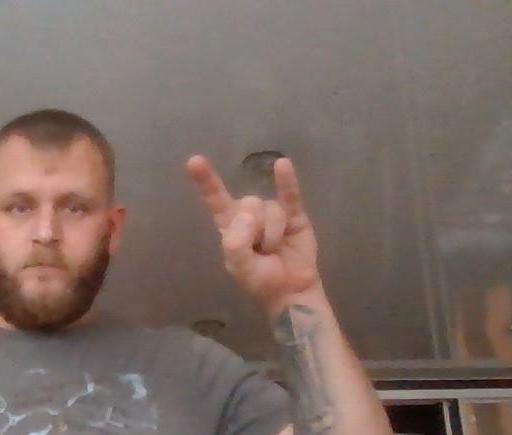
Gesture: rock